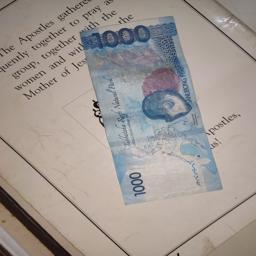
Label: 1000_Old_Back